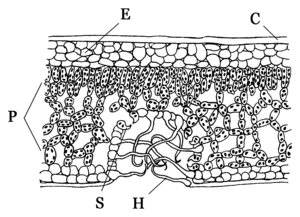
Blad (plantedel) / Omformninger af blade / Tørkeprægede blade
Xerofyternes bladanantomi. Specialiseringer: